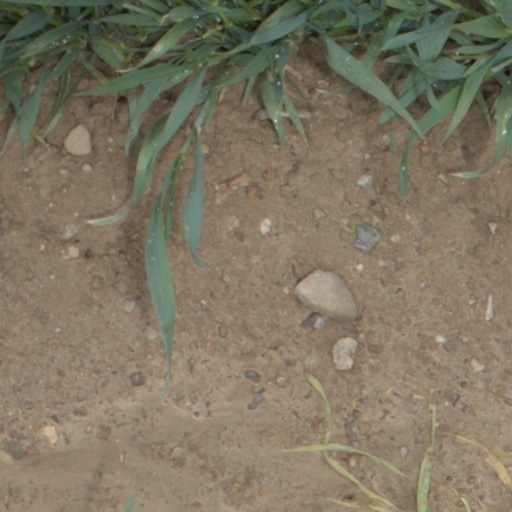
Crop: wheat